Mikhail Kalashnikov

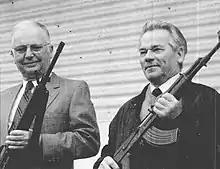
Kalashnikov (right) and Eugene Stoner (left) hold the rifles they designed, taken in May 1990.

He also developed the general-purpose PK machine gun, which used the more powerful 7.62×54mmR cartridge of the Mosin–Nagant rifle. It is cartridge belt-fed, not magazine-fed, as it is intended to provide heavy sustained fire from a tripod mount, or be used as a light, bipod-mounted weapon. The common characteristics of all these weapons are their simple design, ruggedness and ease of maintenance in all operating conditions.